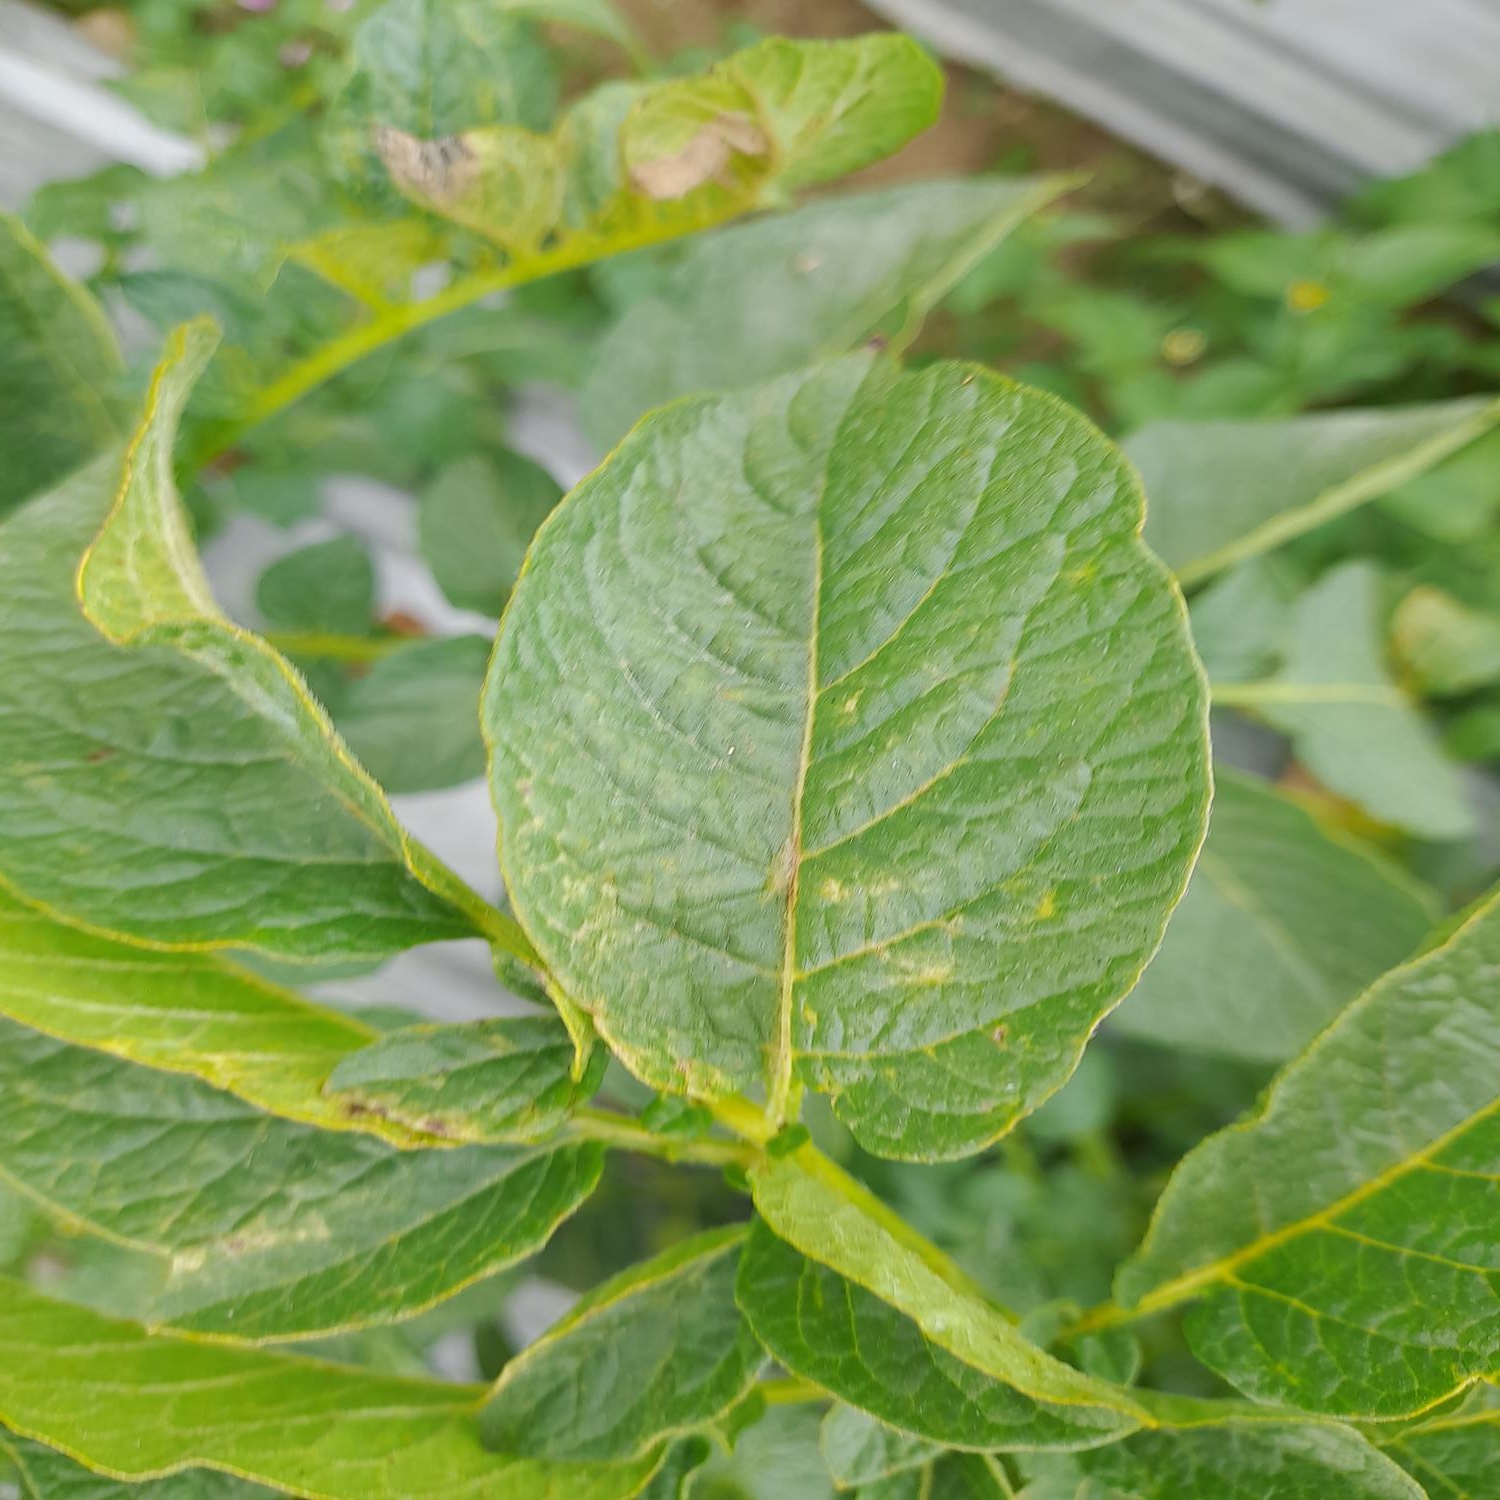
Etiqueta: Virus